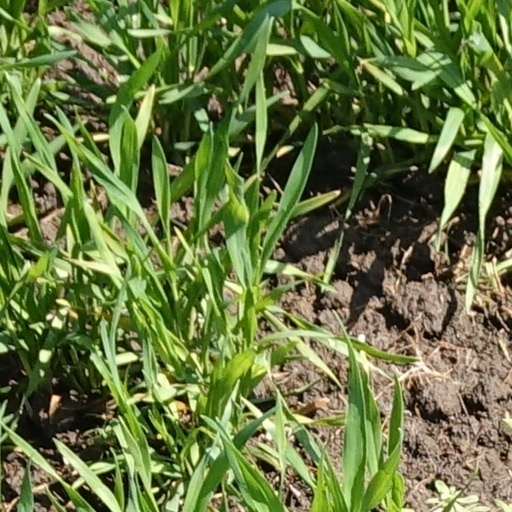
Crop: wheat